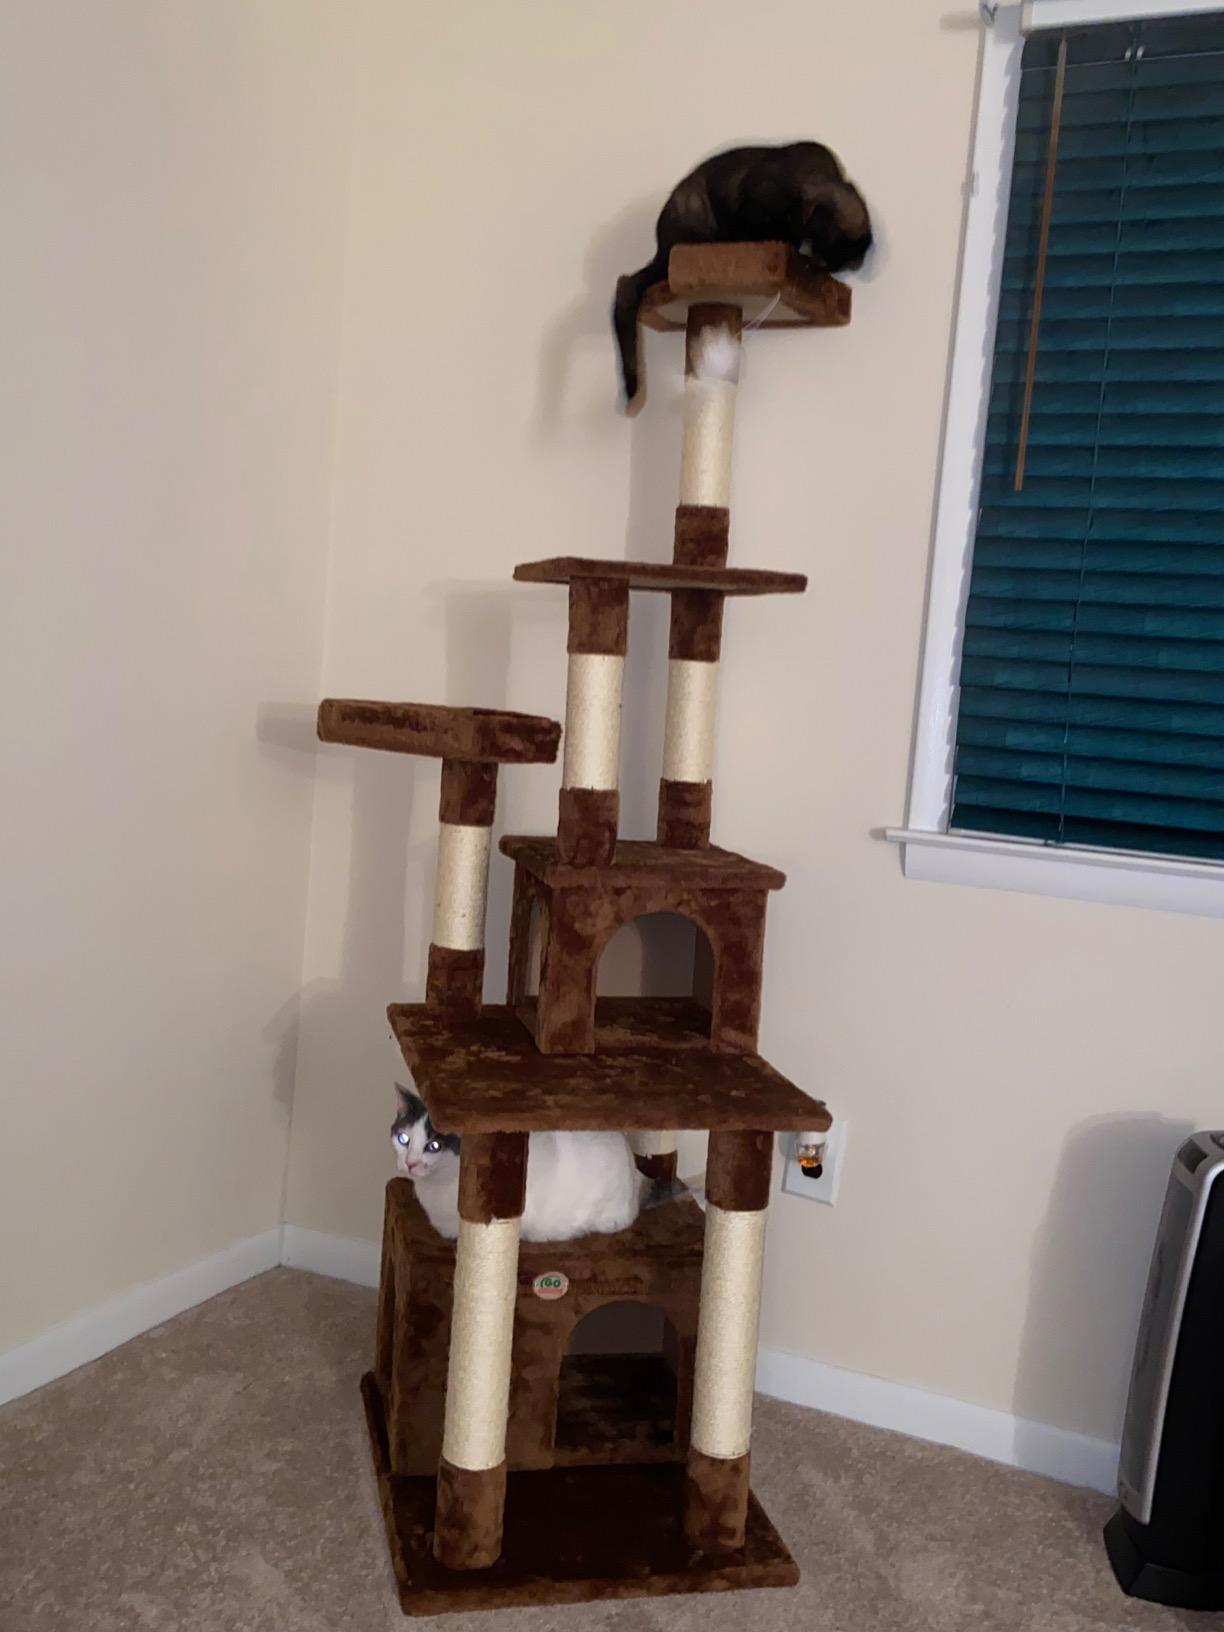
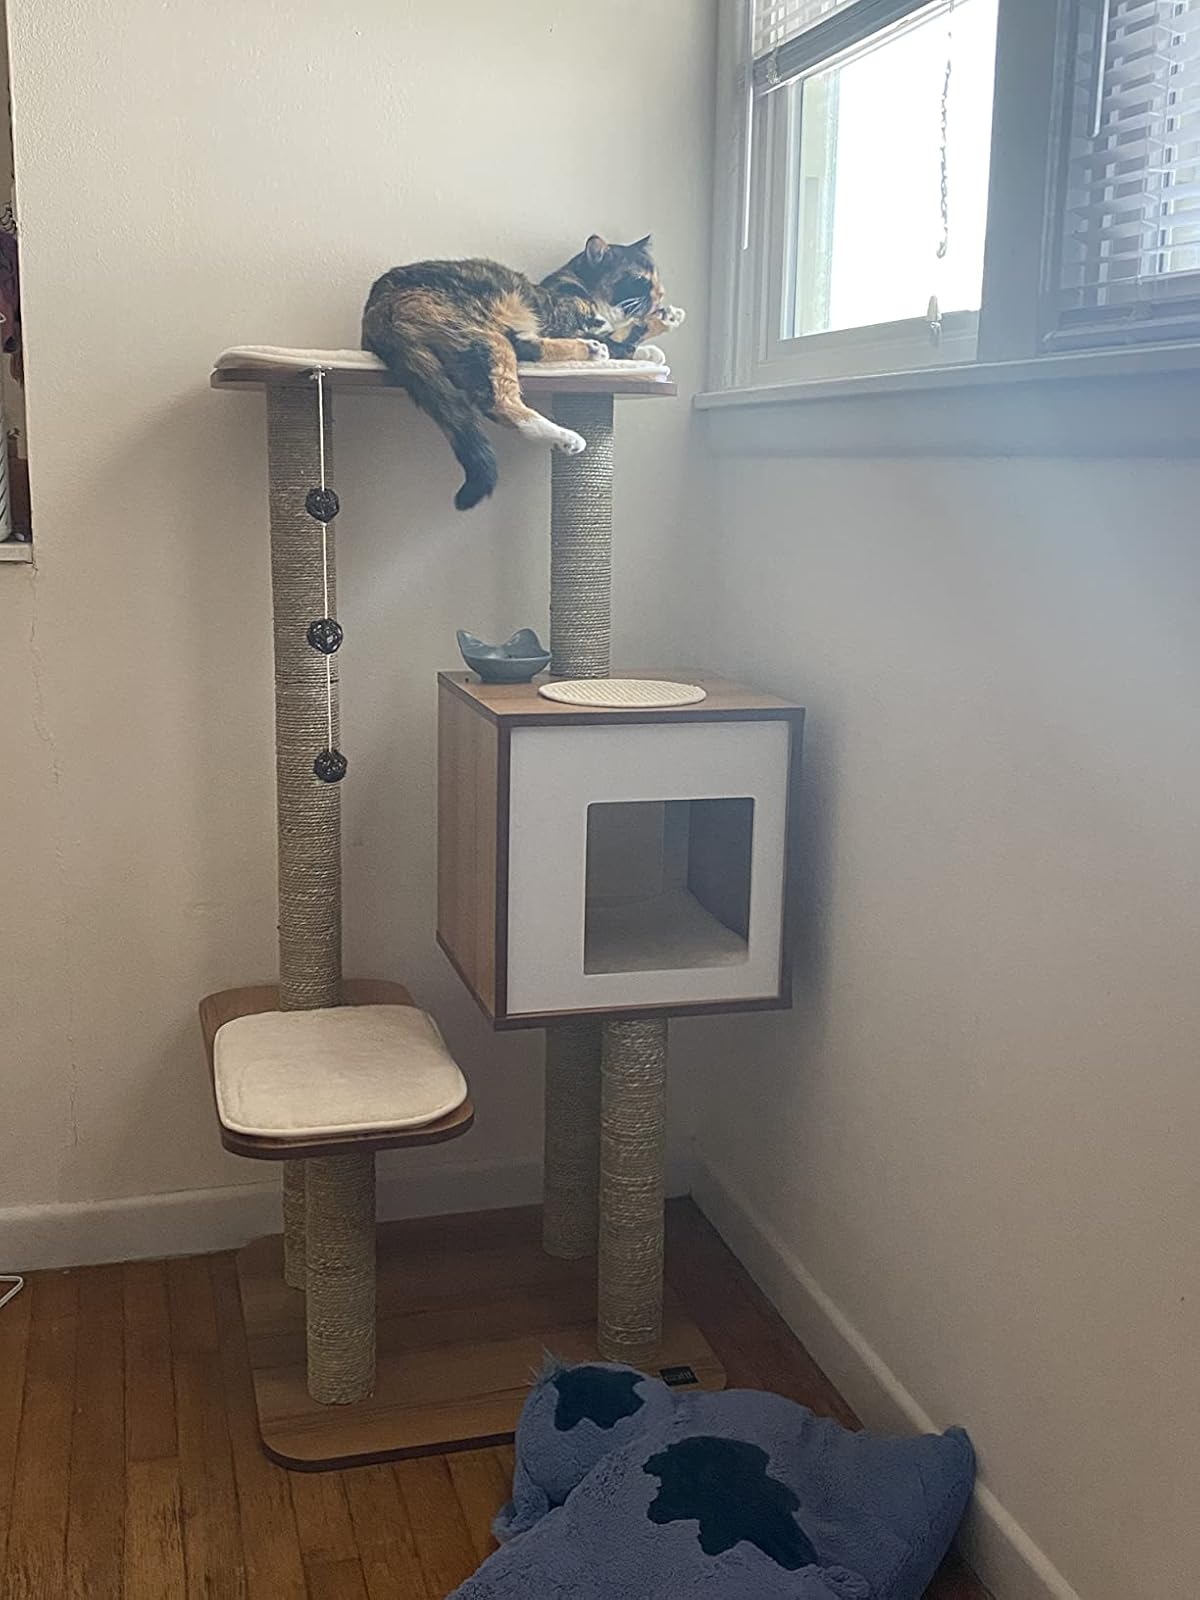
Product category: items_cat tree
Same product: no